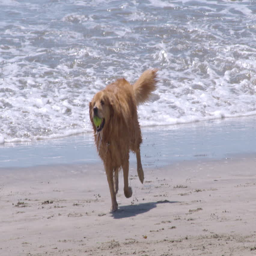
dog at beach across sand with a tennis ball in his mouth .